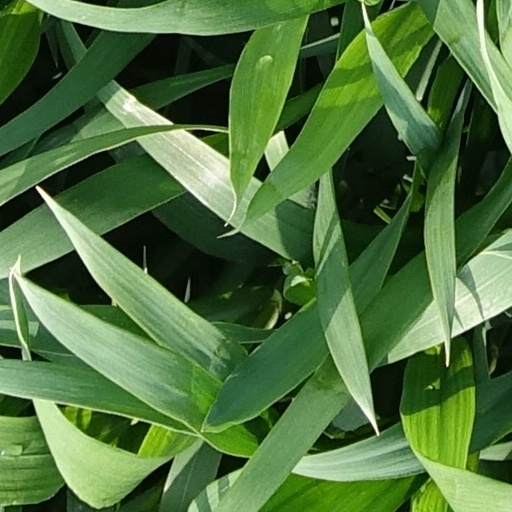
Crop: wheat